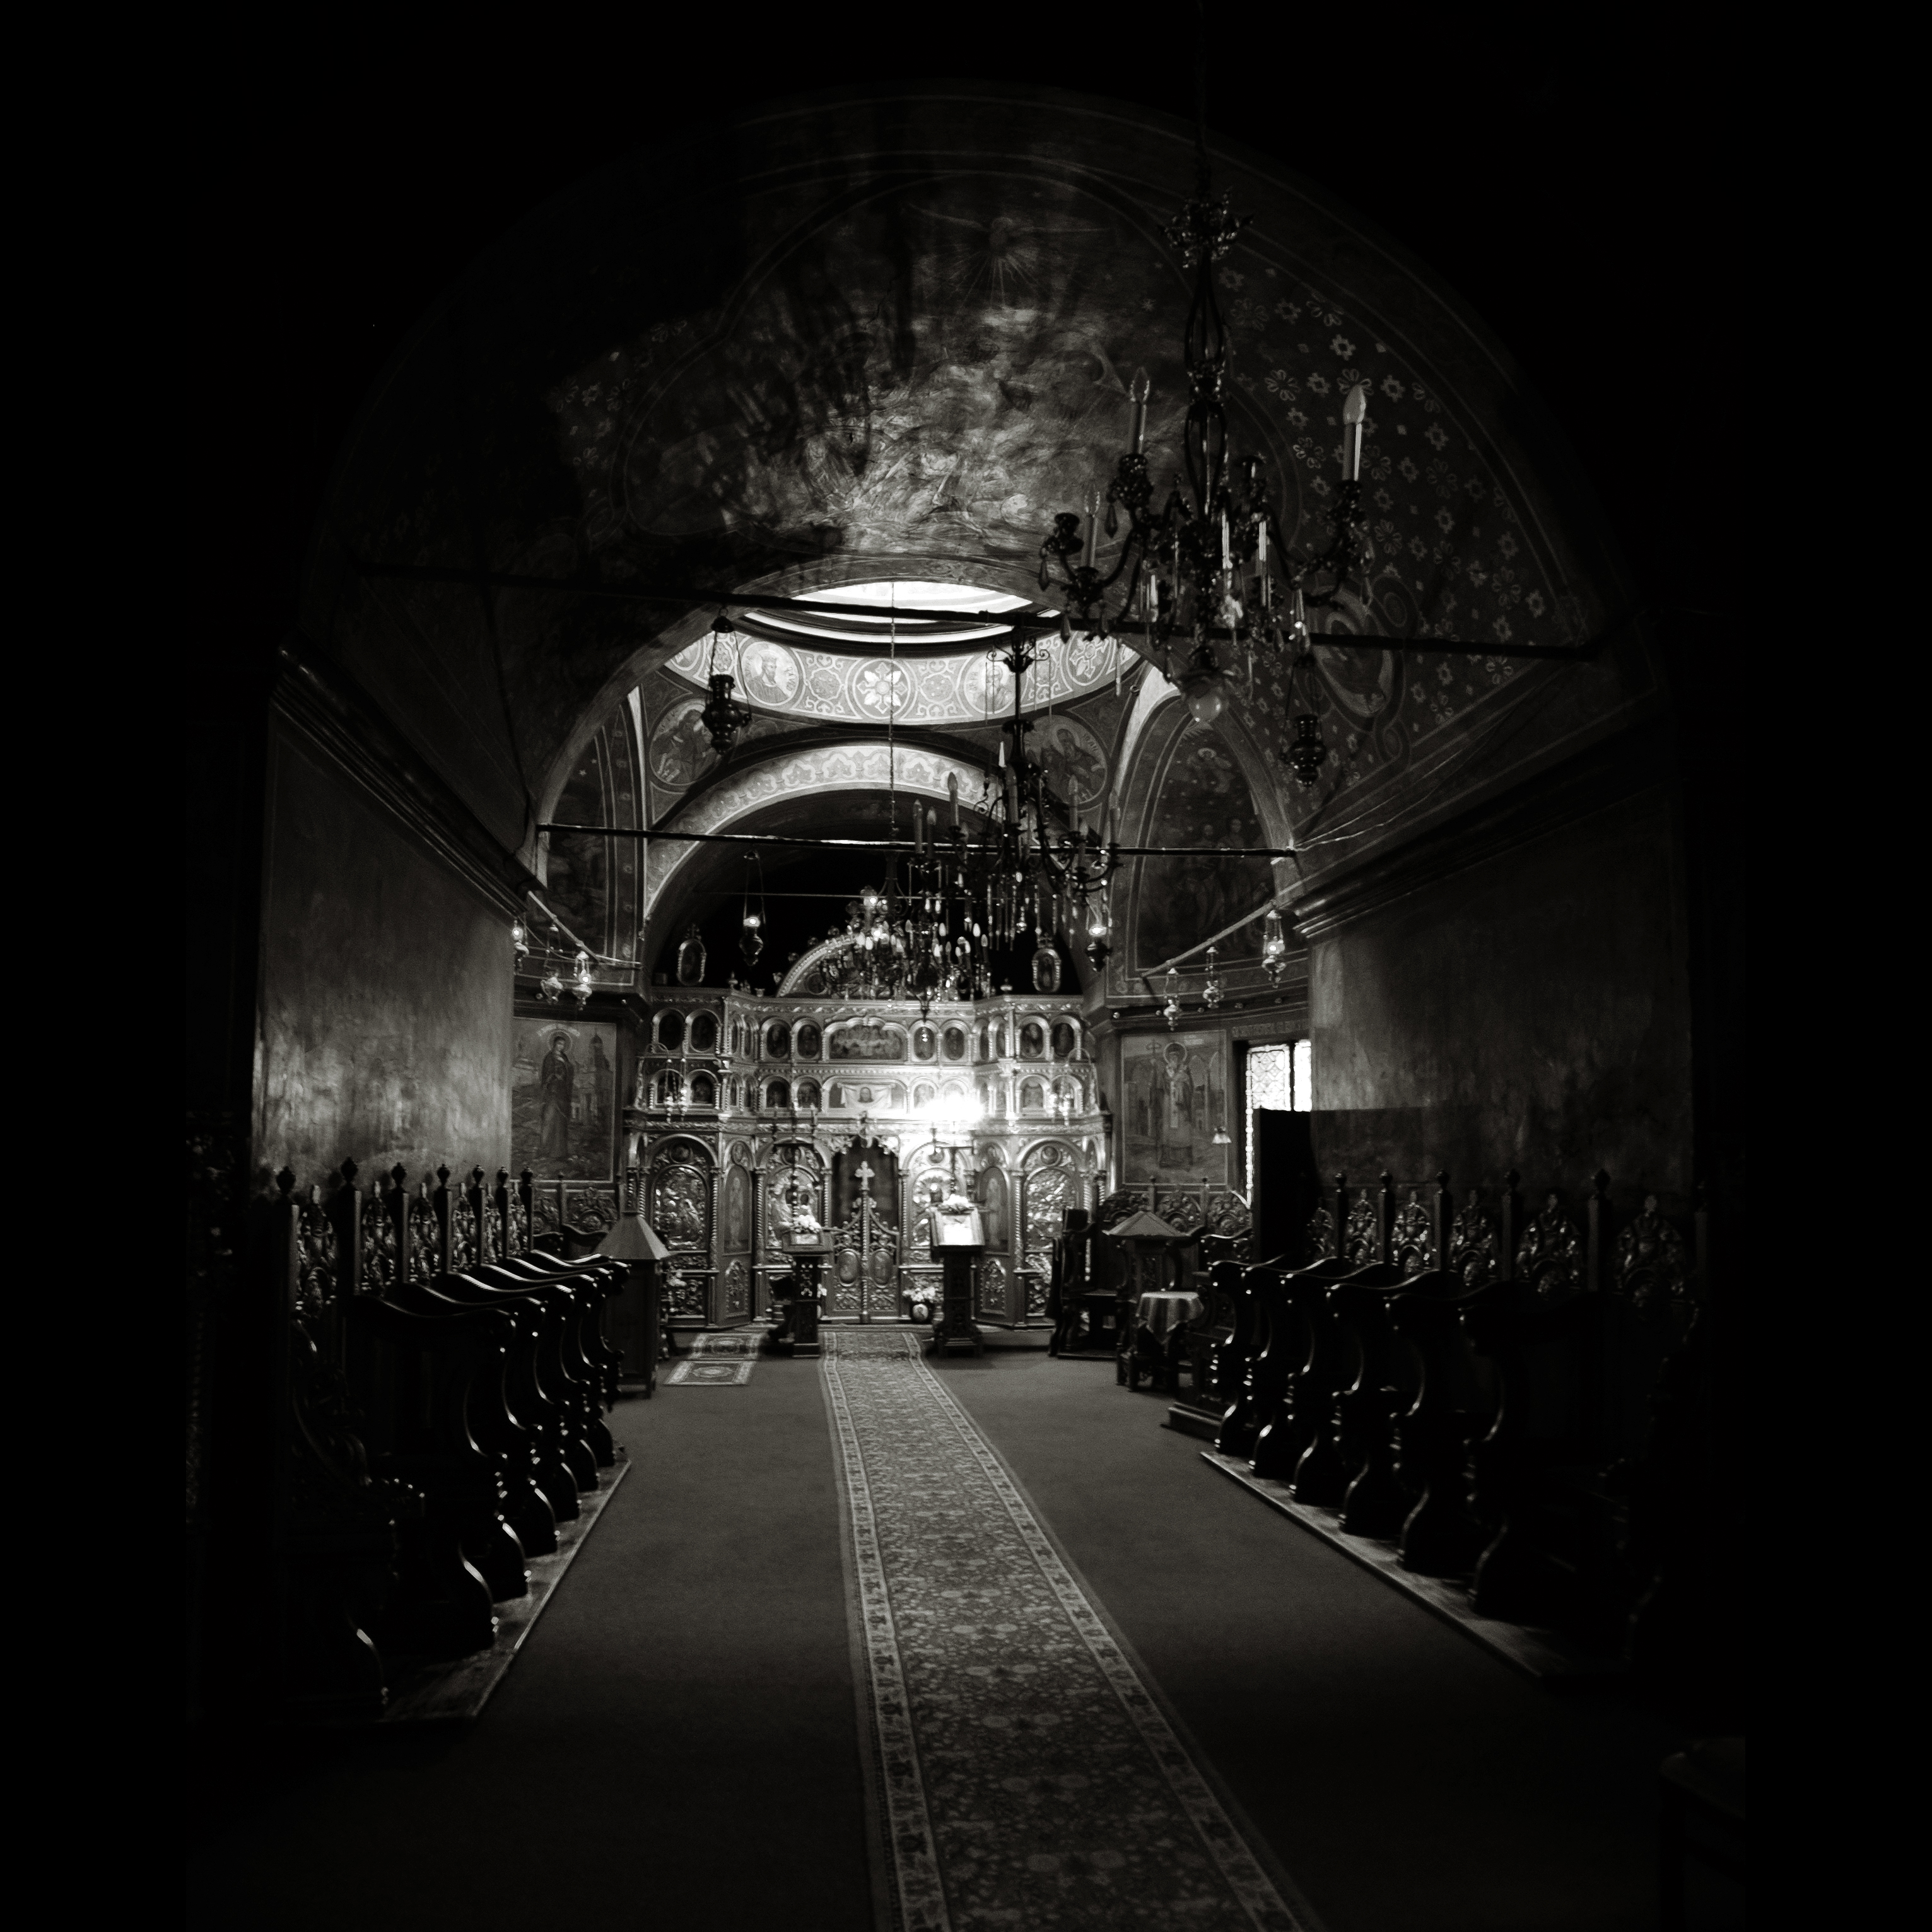
light, black and white, architecture, white, night, photography, interior, building, tunnel, photo, explore, arch, religion, darkness, church, black, monochrome, christian, lighting, photos, religious, de, infrastructure, iconography, symmetry, churches, fotografie, christianity, romana, arc, explored, orthodox, vaulting, eastern, dome, murals, icon, romania, icons, bucharest, bor, biserica, arhitectura, wallachia, orthodoxy, lumina, cupola, pendentives, pendentive, pandantiv, pandantivi, romanian, icoana, iconostas, iconostasis, ortodoxa, ortodoxia, ortodoxie, ecclesiastical, bisericeasc, cladire, edificiu, bucuresti, valahia, tararomaneasca, shostakovich, pitarmos, godslight, eik n, cre tinism, cre tin, monochrome photography